Saratov Airlines Flight 703

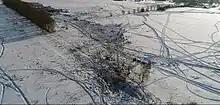
The crash site of Flight 703

Saratov Airlines Flight 703 was a domestic passenger flight from Moscow Domodedovo Airport to Orsk Airport in Russia. On 11 February 2018, the aircraft serving the flight, an Antonov An-148-100B, crashed shortly after take-off, killing all 71 people on board – 65 passengers and six crew members.